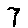
Label: 7